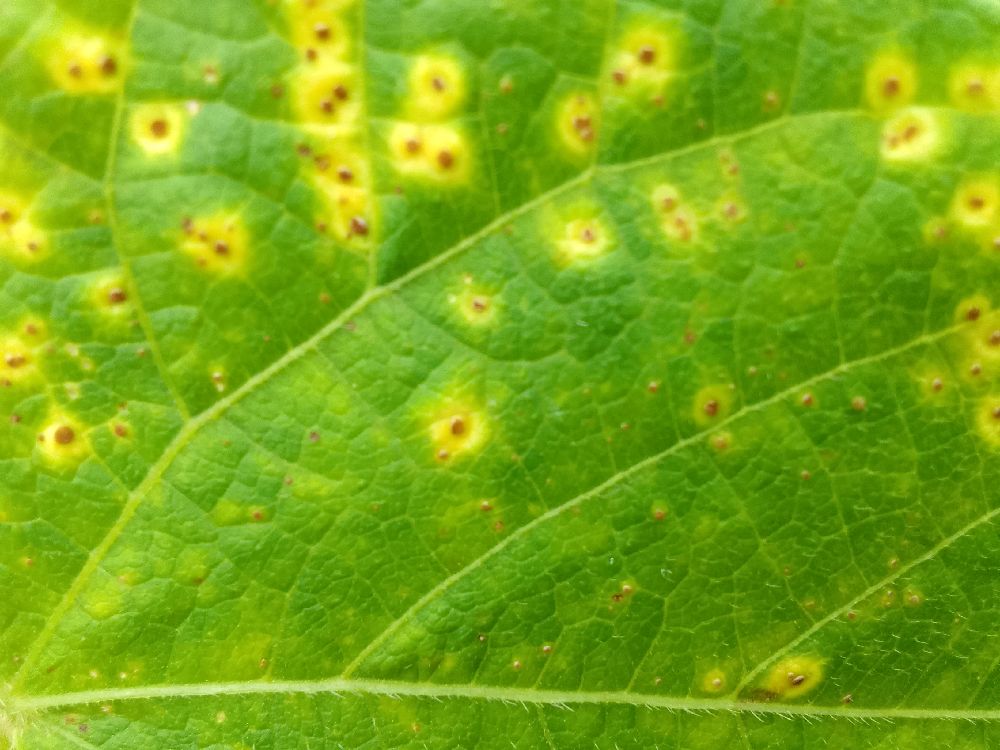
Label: rust